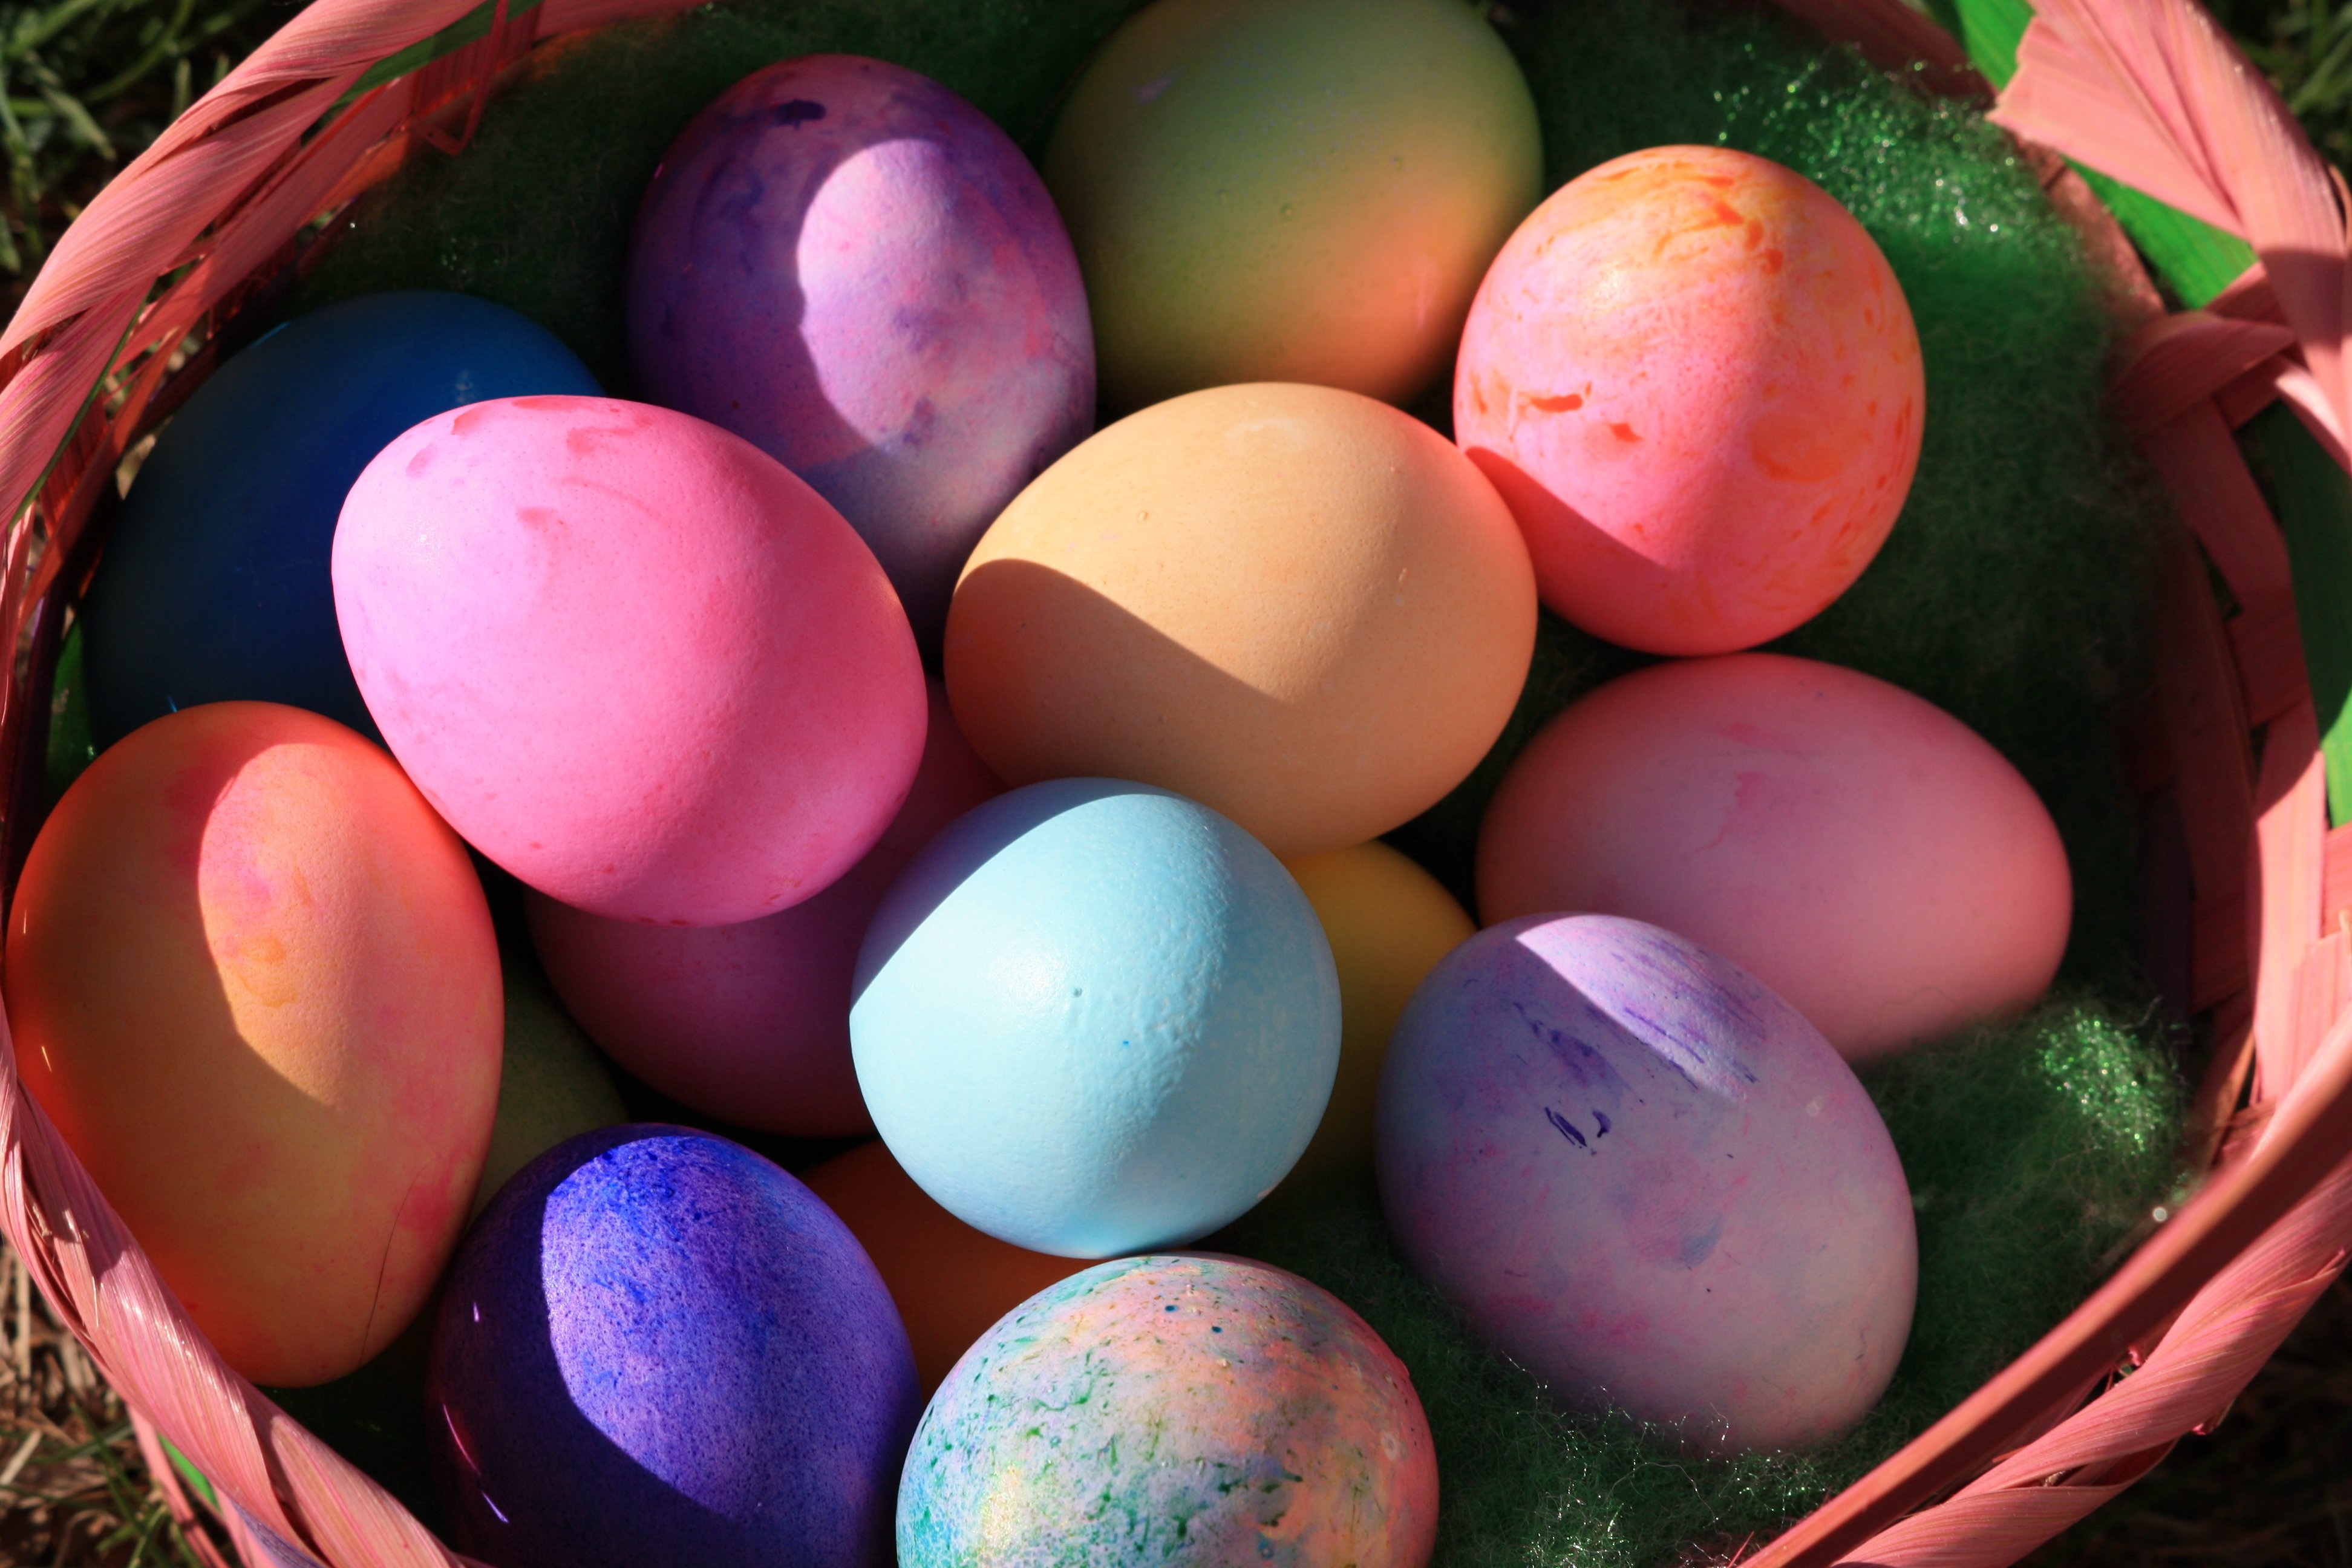
grass, food, spring, color, holiday, garden, basket, wicker basket, egg, painting, colors, background, eggs, wallpaper, easter, event, custom, tradition, multicoloured, easter egg, colorful eggs, easter holidays, search for eggs, good and happy easter holidays